Sun Valley Rice

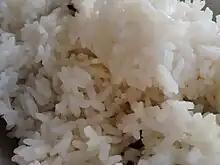
Calrose rice

Sun Valley Rice, founded in 2000, produces medium-grain calrose rice. In 2019 it became the first US company to export rice to China. Founded by father and son Michael and Ken LaGrande, the company is based in Sacramento, California.